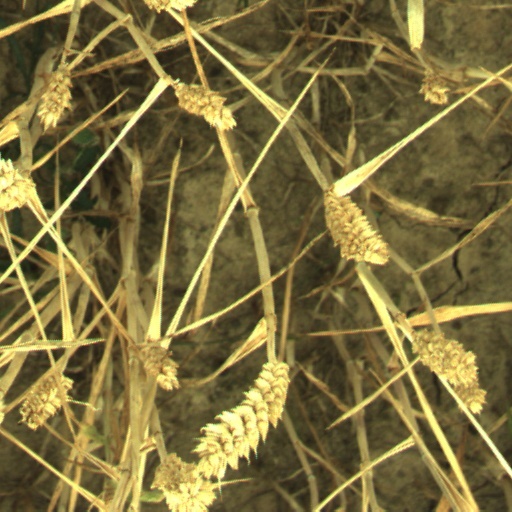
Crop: wheat